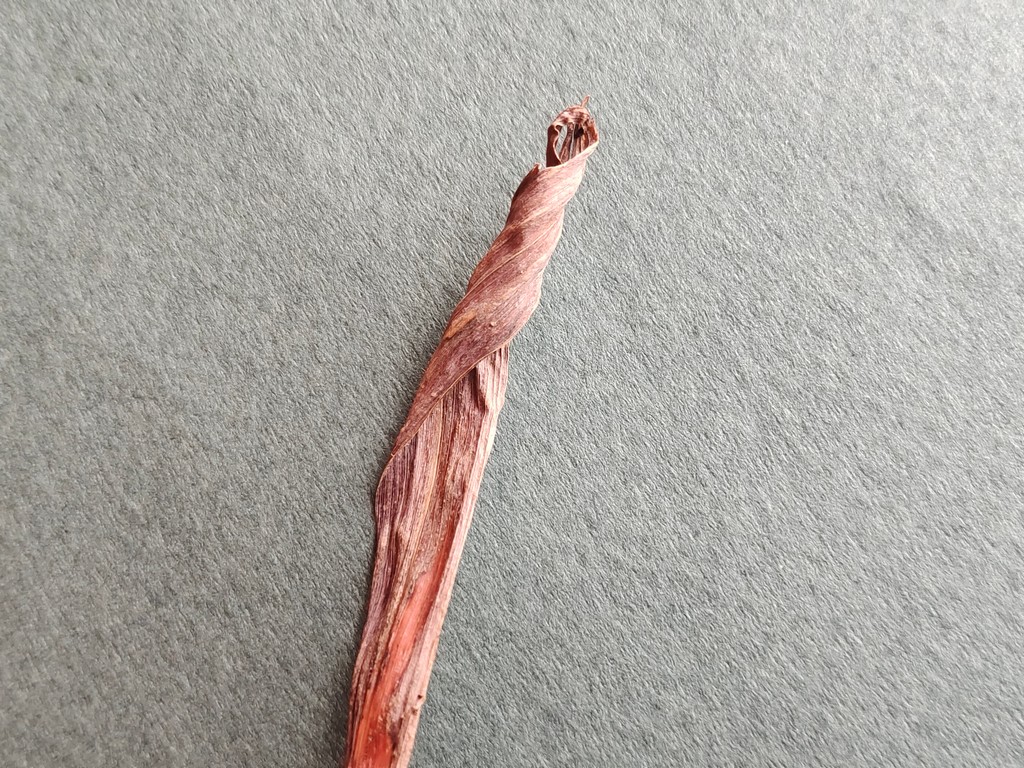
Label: Dried